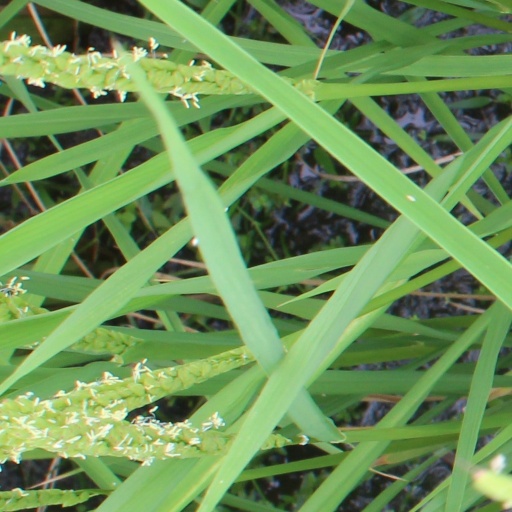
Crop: rice